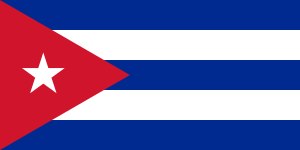
Cubas flag
Cubas flag, proportion; 1:2
Cubas flag består af tre blå striber på en hvid bund og en rød trekant med en hvid stjerne. Flaget er i størrelsesforholdet 1:2.